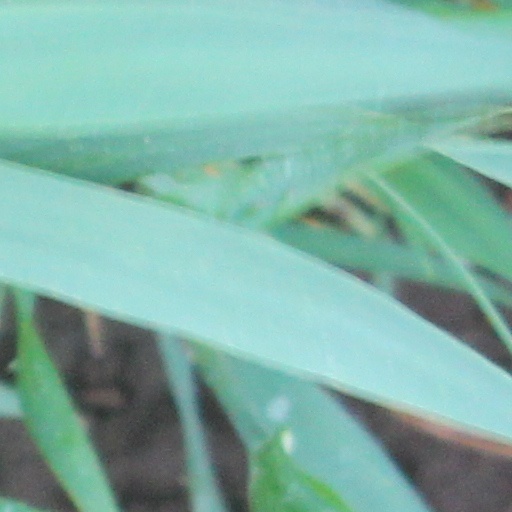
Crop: wheat